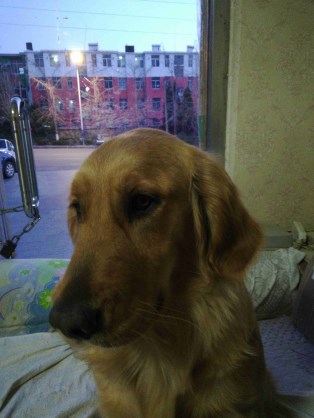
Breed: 5355-n000126-golden_retriever